Theophilos Kairis

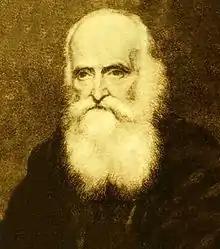
Theophilos Kairis

Theophilos Kairis (Greek: Θεόφιλος Καΐρης; baptismal name Θωμᾶς "Thomas"; 19 October 1784 – 13 January 1853) was a Greek priest, philosopher and revolutionary. He was born in Andros, Cyclades, Ottoman Greece, as a son of a distinguished family.